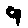
Label: 9